John Muir

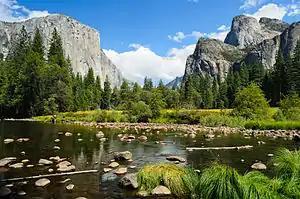
Yosemite Valley and the Merced River

Pursuit of his love of science, especially geology, often occupied his free time. Muir soon became convinced that glaciers had sculpted many of the features of the Yosemite Valley and surrounding area. This notion was in strong contradiction to the accepted contemporary theory, promulgated by Josiah Whitney (head of the California Geological Survey), which attributed the formation of the valley to a catastrophic earthquake. As Muir's ideas spread, Whitney tried to discredit Muir by branding him as an amateur. But Louis Agassiz, the premier geologist of the day, saw merit in Muir's ideas and lauded him as "the first man I have ever found who has any adequate conception of glacial action".